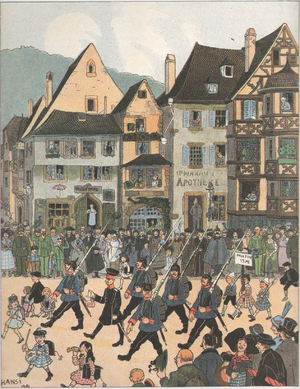
Incident de Saverne vu par Hansi